MV Claymore (1955)

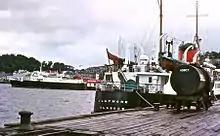
at Oban railway wharf

"Claymore" entered service in 1955 on the Inner Isles mail route and remained on this route for almost her entire career. She sailed from Oban to Tobermory, Coll, Tiree, Castlebay and Lochboisdale three time per week. On some summer afternoons she gave short excursions from Oban. Until the arrival of the 1964 car ferries, "Claymore" was the regular relief at Stornoway. She continued as relief there until the arrival of .